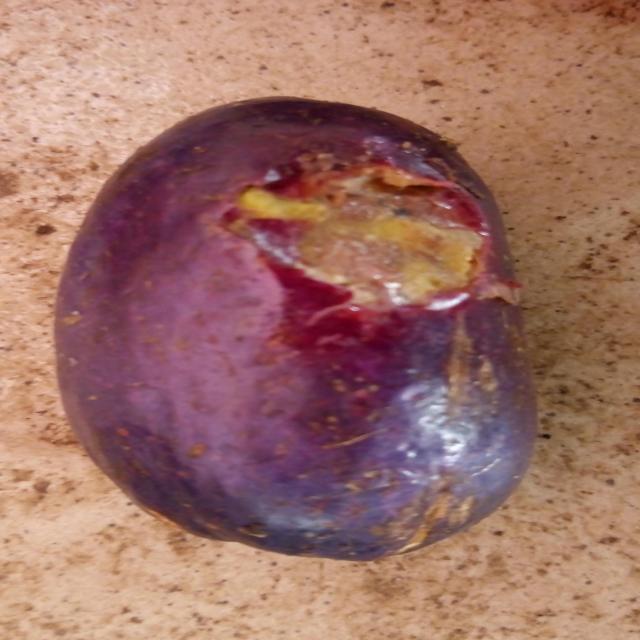
Plum grade: rotten